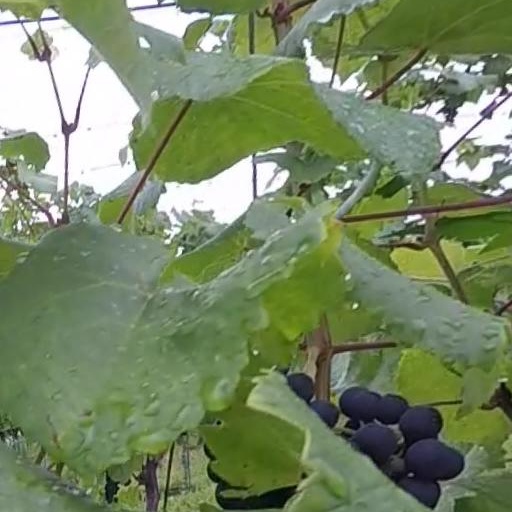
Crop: grape